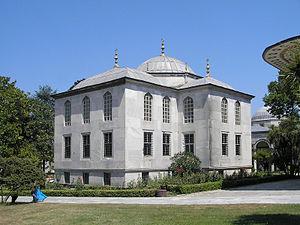
Le palais de Topkapı est un palais d'Istanbul, en Turquie. De 1465 à 1853, il est la résidence de ville, principale et officielle, du sultan ottoman. Le palais est construit sur l’emplacement de l’acropole de l’antique Byzance. Il domine la Corne d'Or, le Bosphore et la mer de Marmara. Le nom de « Topkapı Sarayı » signifie littéralement « palais de la porte des canons », d'après le nom d'une porte voisine aujourd'hui disparue. Il s'étend sur 700 000 m², et est entouré de cinq kilomètres de remparts.
Enderûn, aussi appelée اندرون همایونEnderûn-i Hümâyûn, « l'intérieure du Grand Seigneur » ou اندرون مكتبى Enderûn Mektebi, « école intérieure », désignait un ensemble de services du palais de l'Empire ottoman et en particulier l'école des esclaves fonctionnaires chargée de former les cadres issus de l'esclavage pour l'administration, l'armée et le palais. Son siège se trouvait dans le palais de Topkapı à Constantinople, l'actuelle Istanbul.